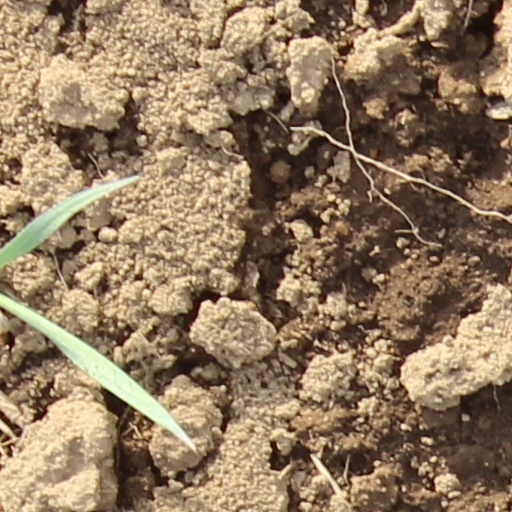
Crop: wheat